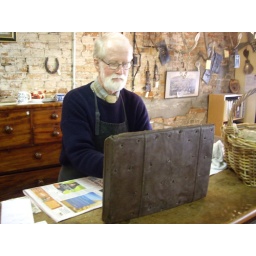
Oldest known oven door in Australia circa 1820